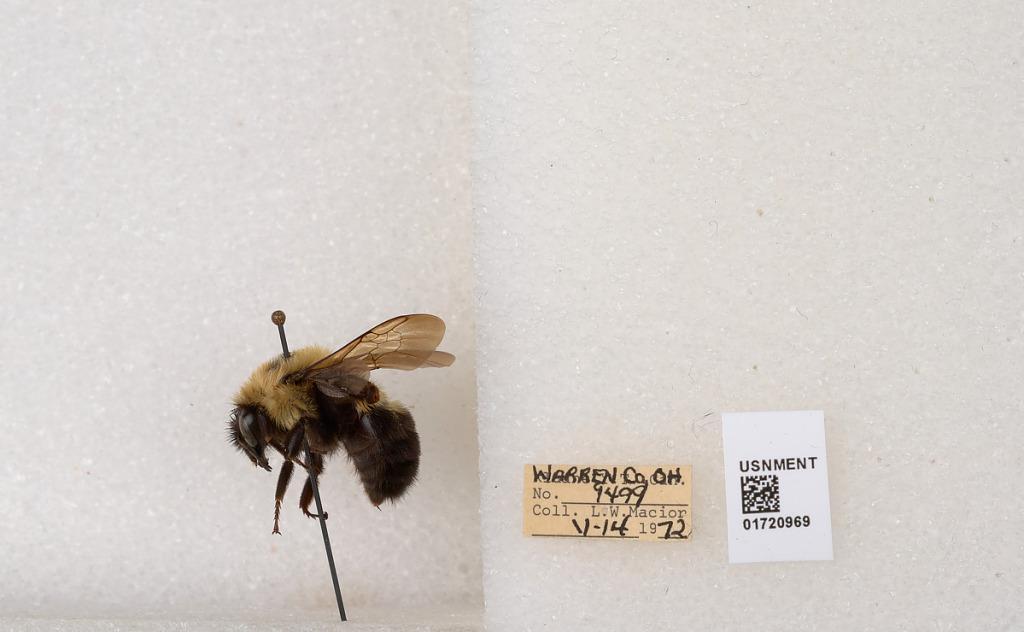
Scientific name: Bombus bimaculatus Cresson
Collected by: L. Macior
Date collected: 1972-5-14
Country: United States
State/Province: Ohio
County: Warren
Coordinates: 39.4276, -84.1668